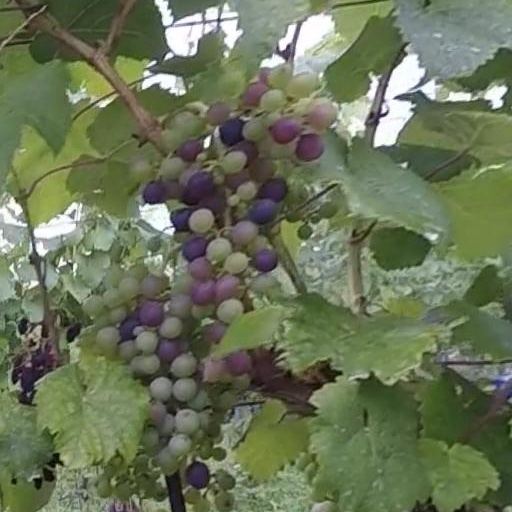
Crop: grape